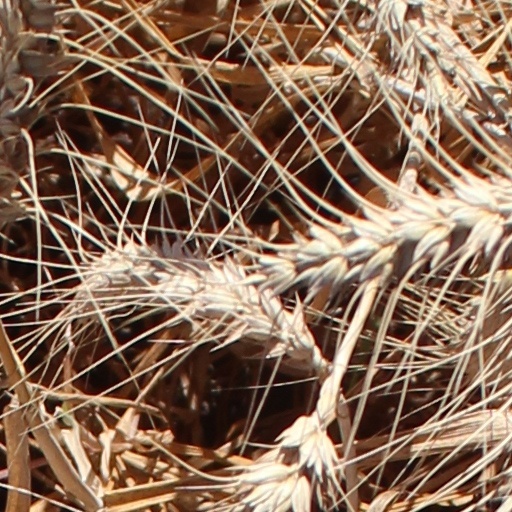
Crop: wheat